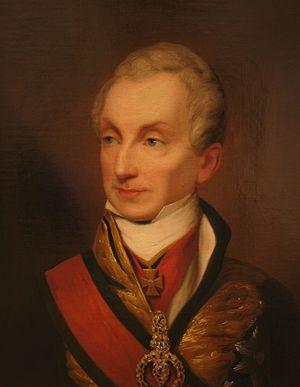
Ferdinand Iᵉʳ, né à Vienne le 19 avril 1793 et mort à Prague le 29 juin 1875 est empereur d'Autriche, roi de Hongrie et roi de Bohême sous le nom de Ferdinand V du 2 mars 1835 au 2 décembre 1848. Il est également roi de Lombardie-Vénétie.